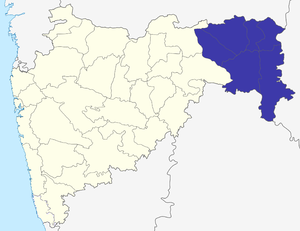
La Division de Nagpur est l'une des divisions administratives de l'État indien du Maharashtra.